Bengal famine of 1943

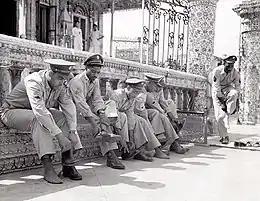
American soldiers at the Calcutta Jain Temple, July 1943. Calcutta became a hub for hundreds of thousands of Allied troops.

The fall of Burma brought Bengal close to the war front; its impact fell more strongly on Bengal than elsewhere in India. Major urban areas, especially Calcutta, drew increasing numbers of workers into military industries and troops from many nations. Unskilled labourers from Bengal and nearby provinces were employed by military contractors, particularly for the construction of American and British airfields. Hundreds of thousands of American, British, Indian, and Chinese troops arrived in the province, straining domestic supplies and leading to scarcities across wide ranges of daily necessities. The general inflationary pressures of a war-time economy caused prices to rise rapidly across the entire spectrum of goods and services. The rise in prices was "not disturbing" until 1941, when it became more alarming. Then in early 1943, the rate of inflation for foodgrains in particular took an .